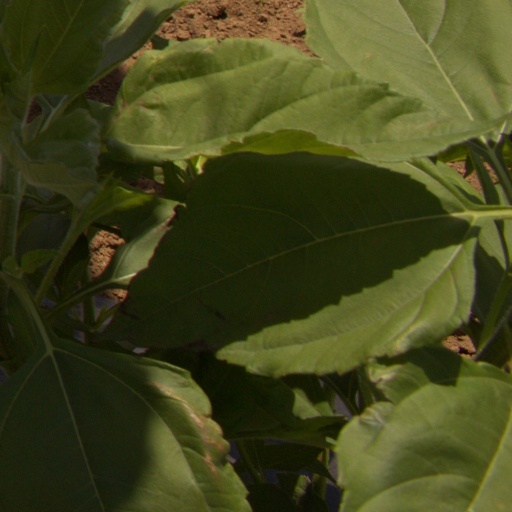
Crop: Jerusalem artichoke